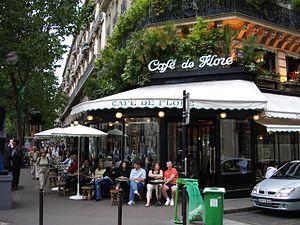
L'Aubrac est un haut plateau volcanique et granitique français situé dans le centre-sud du Massif central et aux confins des trois départements de l'Aveyron, du Cantal et de la Lozère. Il présente des ressemblances avec le Cézallier et on peut le rattacher comme lui aux hautes terres d'Auvergne. Il est bordé au nord-ouest par les monts du Cantal, à l'est par la Margeride et au sud par les plateaux calcaires des Grands Causses.